Mangaweka

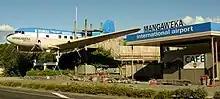
Mangaweka DC3 in 2011

For over 30 years, a well-known landmark in Mangaweka was an elevated Douglas DC-3 aircraft installed in the middle of the town as a tearooms, adjacent to a service station on SH1. The aircraft was built for the US Airforce in 1945 but was transferred to the Royal New Zealand Airforce. It had 700 hours of service with the RNZAF 40 Squadron. In 1947 it was sold to the New Zealand National Airways Corporation registered as ZK-APK, and given the name "Poaka". The aircraft was equipped with larger viewing windows in 1964, and became part of the airline's Skyliner fleet. It was in commercial passenger service from 1947 until 1969. It was then used for top-dressing operations until being withdrawn from service in 1981, having completed a total of 42,764 flying hours.